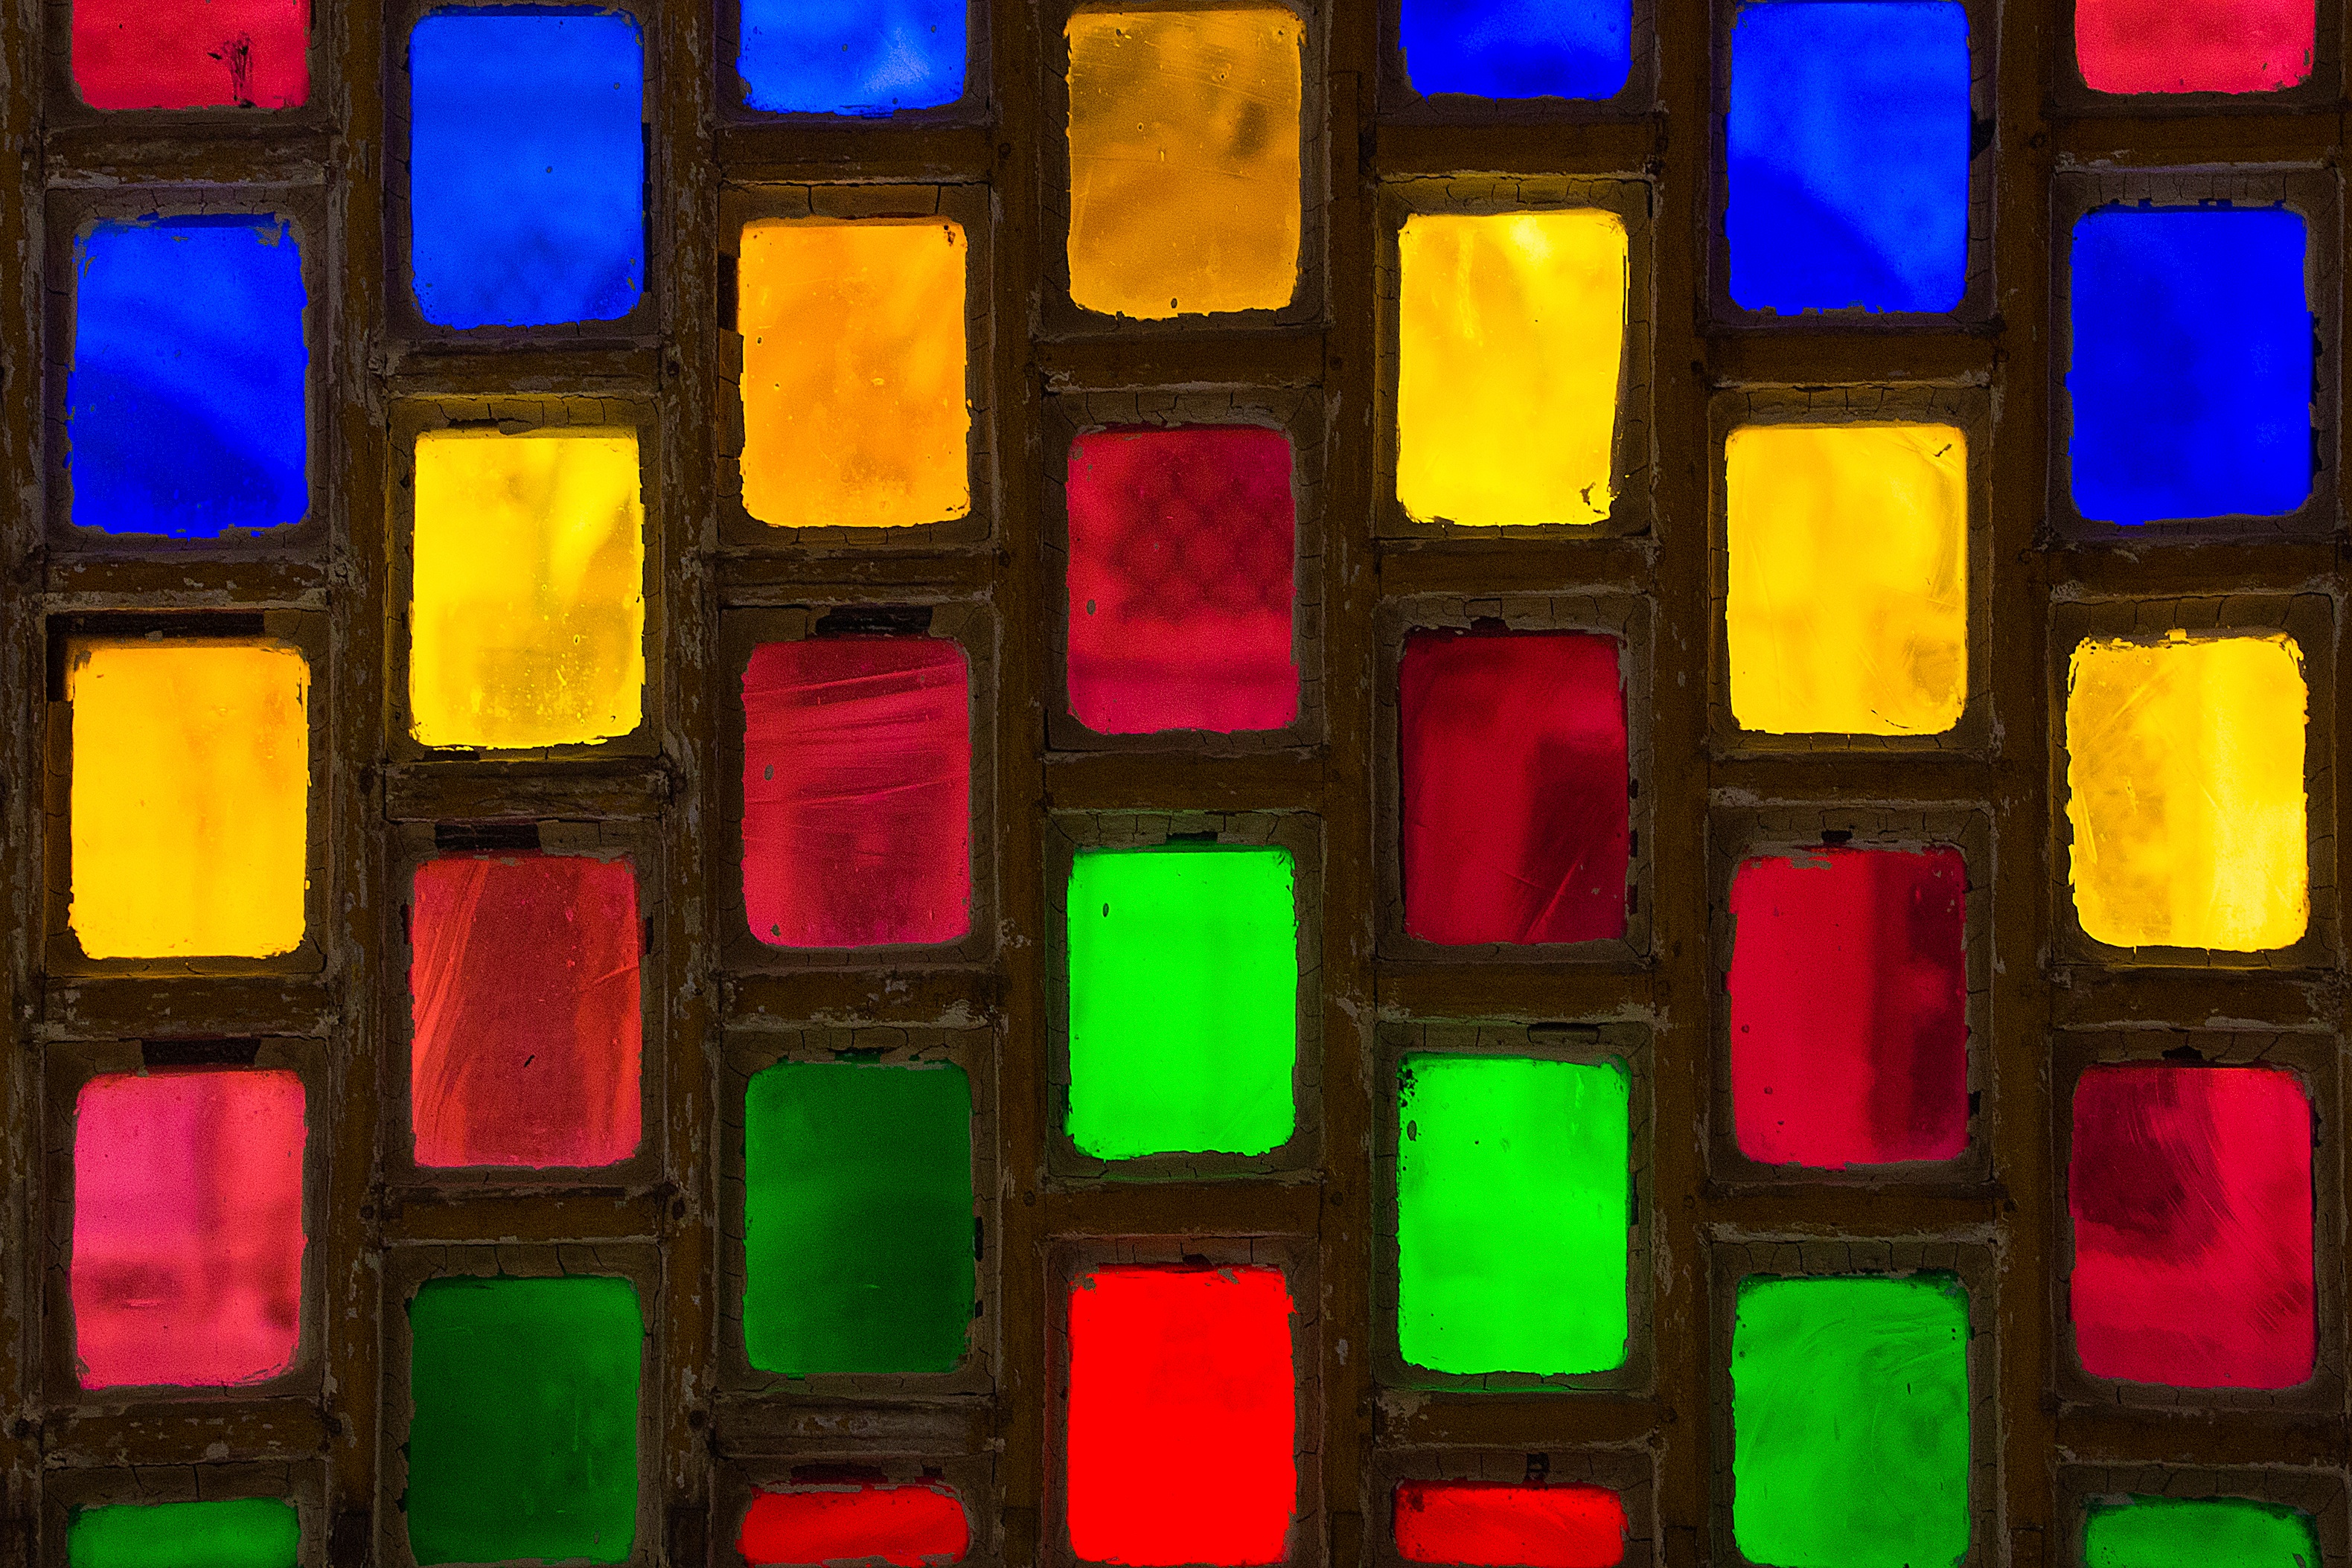
glass, number, pattern, red, color, toy, circle, neon, art, design, shape